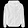
Label: Coat